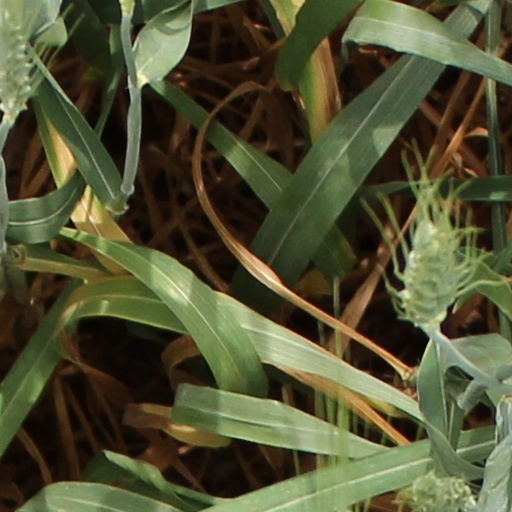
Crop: wheat